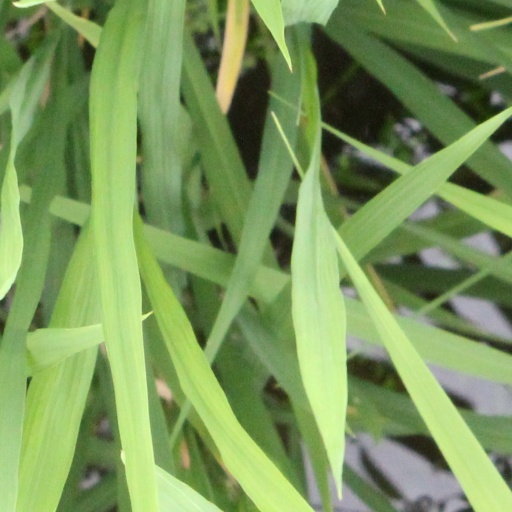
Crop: rice